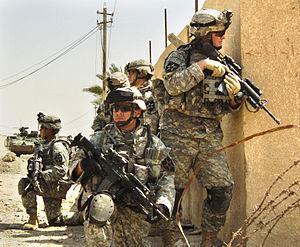
La coalition militaire en Irak désigne la force armée multinationale conduite par les États-Unis pour attaquer l'Irak en 2003 et stationnée dans le pays pour former et soutenir ses nouvelles forces de sécurité. Depuis le 1ᵉʳ janvier 2010, ce commandement a été remplacé par United States Forces – Iraq regroupant les forces américaines stationnées dans ce pays dans le cadre de l'Opération New Dawn jusqu'au départ de celles-ci en décembre 2011.